For Your Eyes Only (short story collection)

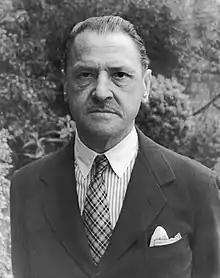
Somerset Maugham: Fleming was an admirer and paid homage to him with "Quantum of Solace"

"Quantum of Solace" was based on a story told to Fleming by his neighbour and lover Blanche Blackwell about a real-life police inspector, whom Fleming turned into the story's civil servant, Philip Masters. As thanks for the story, Fleming bought Blackwell a Cartier watch. Fleming wrote the story in the style of W. Somerset Maugham as an homage to a writer he greatly admired. An earlier title that was considered for "Quantum of Solace" was "Love Lies Bleeding". The story was first published in "Modern Woman's Magazine" in November 1959 under the title "A Choice of Love and Hate".